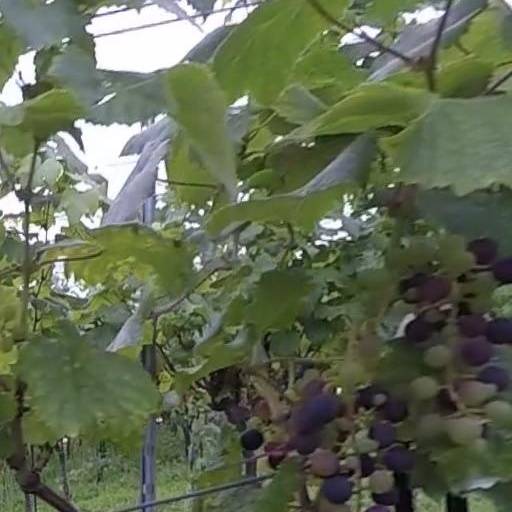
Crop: grape